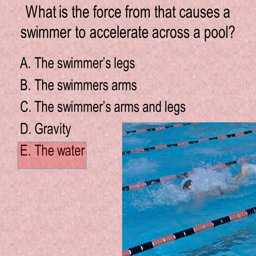
what is the force from that causes a swimmer to accelerate across a pool